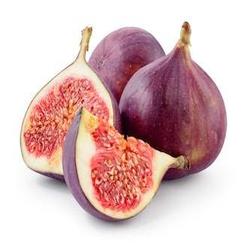
Label: Fig